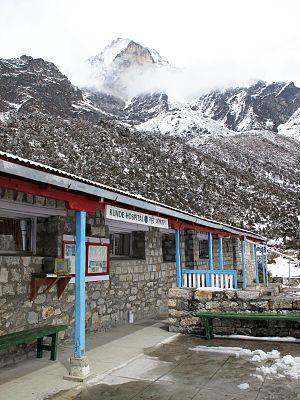
Kunde est un village situé dans la région de Khumbu au Népal, dans le Parc national de Sagarmatha.